Linqing

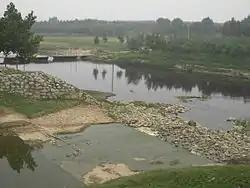
Junction of the "Lu Canal" and "Southern Canal" sections of the Grand Canal at Linqing

Linqing is a county-level city under the administration of the prefecture-level city of Liaocheng in western Shandong Province, China.